Air Iceland Connect

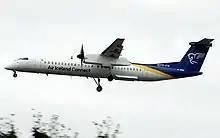
Air Iceland Connect De Havilland Canada Dash 8

, the Air Iceland Connect fleet consisted of the following aircraft, all of which now operate the same flights under the Icelandair brand: